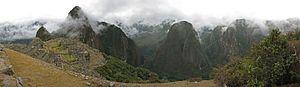
La Vallée sacrée des Incas ou Vallée de l'Urubamba est située dans les Andes du Pérou, près de la capitale de l'Empire Inca, Cuzco, à une altitude moyenne de 2 800 m d'altitude et au-dessous du site sacré de Machu Picchu. La vallée est généralement considérée comme incluant tout ce qui se trouve entre Písac et Ollantaytambo le long de la rivière Urubamba, la « rivière sacrée » qui a creusé cette vallée. La rivière Urubamba est alimentée par les nombreux affluents qui descendent des vallées et gorges attenantes. Cette zone où l'on parle toujours l'aymara et le quechua regroupe de nombreux sites archéologiques, bourgades et villages datant de l'époque incaïque. La vallée était particulièrement appréciée par les Incas pour ses caractéristiques géographiques et climatiques, et pour sa fertilité. De nos jours aussi champs de maïs et potagers y prospèrent, alternant avec des forêts de qiwiña fournissant le bois nécessaire. C'était en outre un des principaux sites pour l'extraction de richesses minérales.